Thomas Abernethy (explorer)

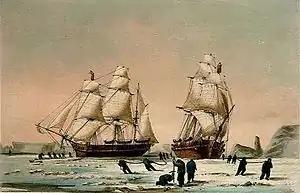
HMS "Enterprise" and HMS Investigator

They formed good relations with the local Inuit who drew knowledgeable maps of the region which showed that there was no seaway to the west from where they were, or any further south in the Gulf although there was a narrow strait to the north (Bellot Strait). Following the guidance of the Inuit they experimented with dog sledges and were able to cross the Boothia Peninsula. A small party led by James Ross, including Abernethy, explored northwards but were unable to locate Bellot Strait. Again James Ross chose Abernethy for a westward expedition starting on 17 May 1830, crossing the Boothia Peninsula and the sea ice of James Ross Strait to King William Island, reaching a point at the north of the island which Ross named after Abernethy. They went a way down the northwest coast of the island and then, 200 miles in a direct line from their ship, they returned on 13 June – after a journey of one month they looked like "human skeletons". Abernethy was on another sledging expedition to the south confirming that there was no way out from the Gulf of Boothia in that direction. Only by September could "Victory" head north but they only got a few miles before they were frozen in again for the next winter.